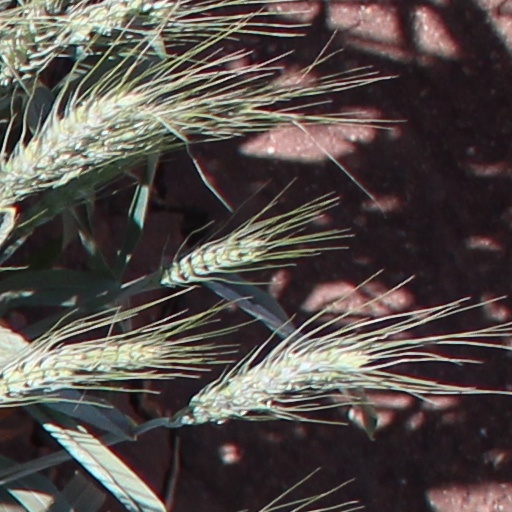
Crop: wheat